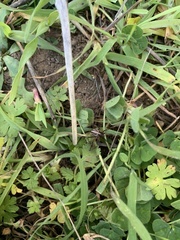
Species: Lactrodectus_hesperus